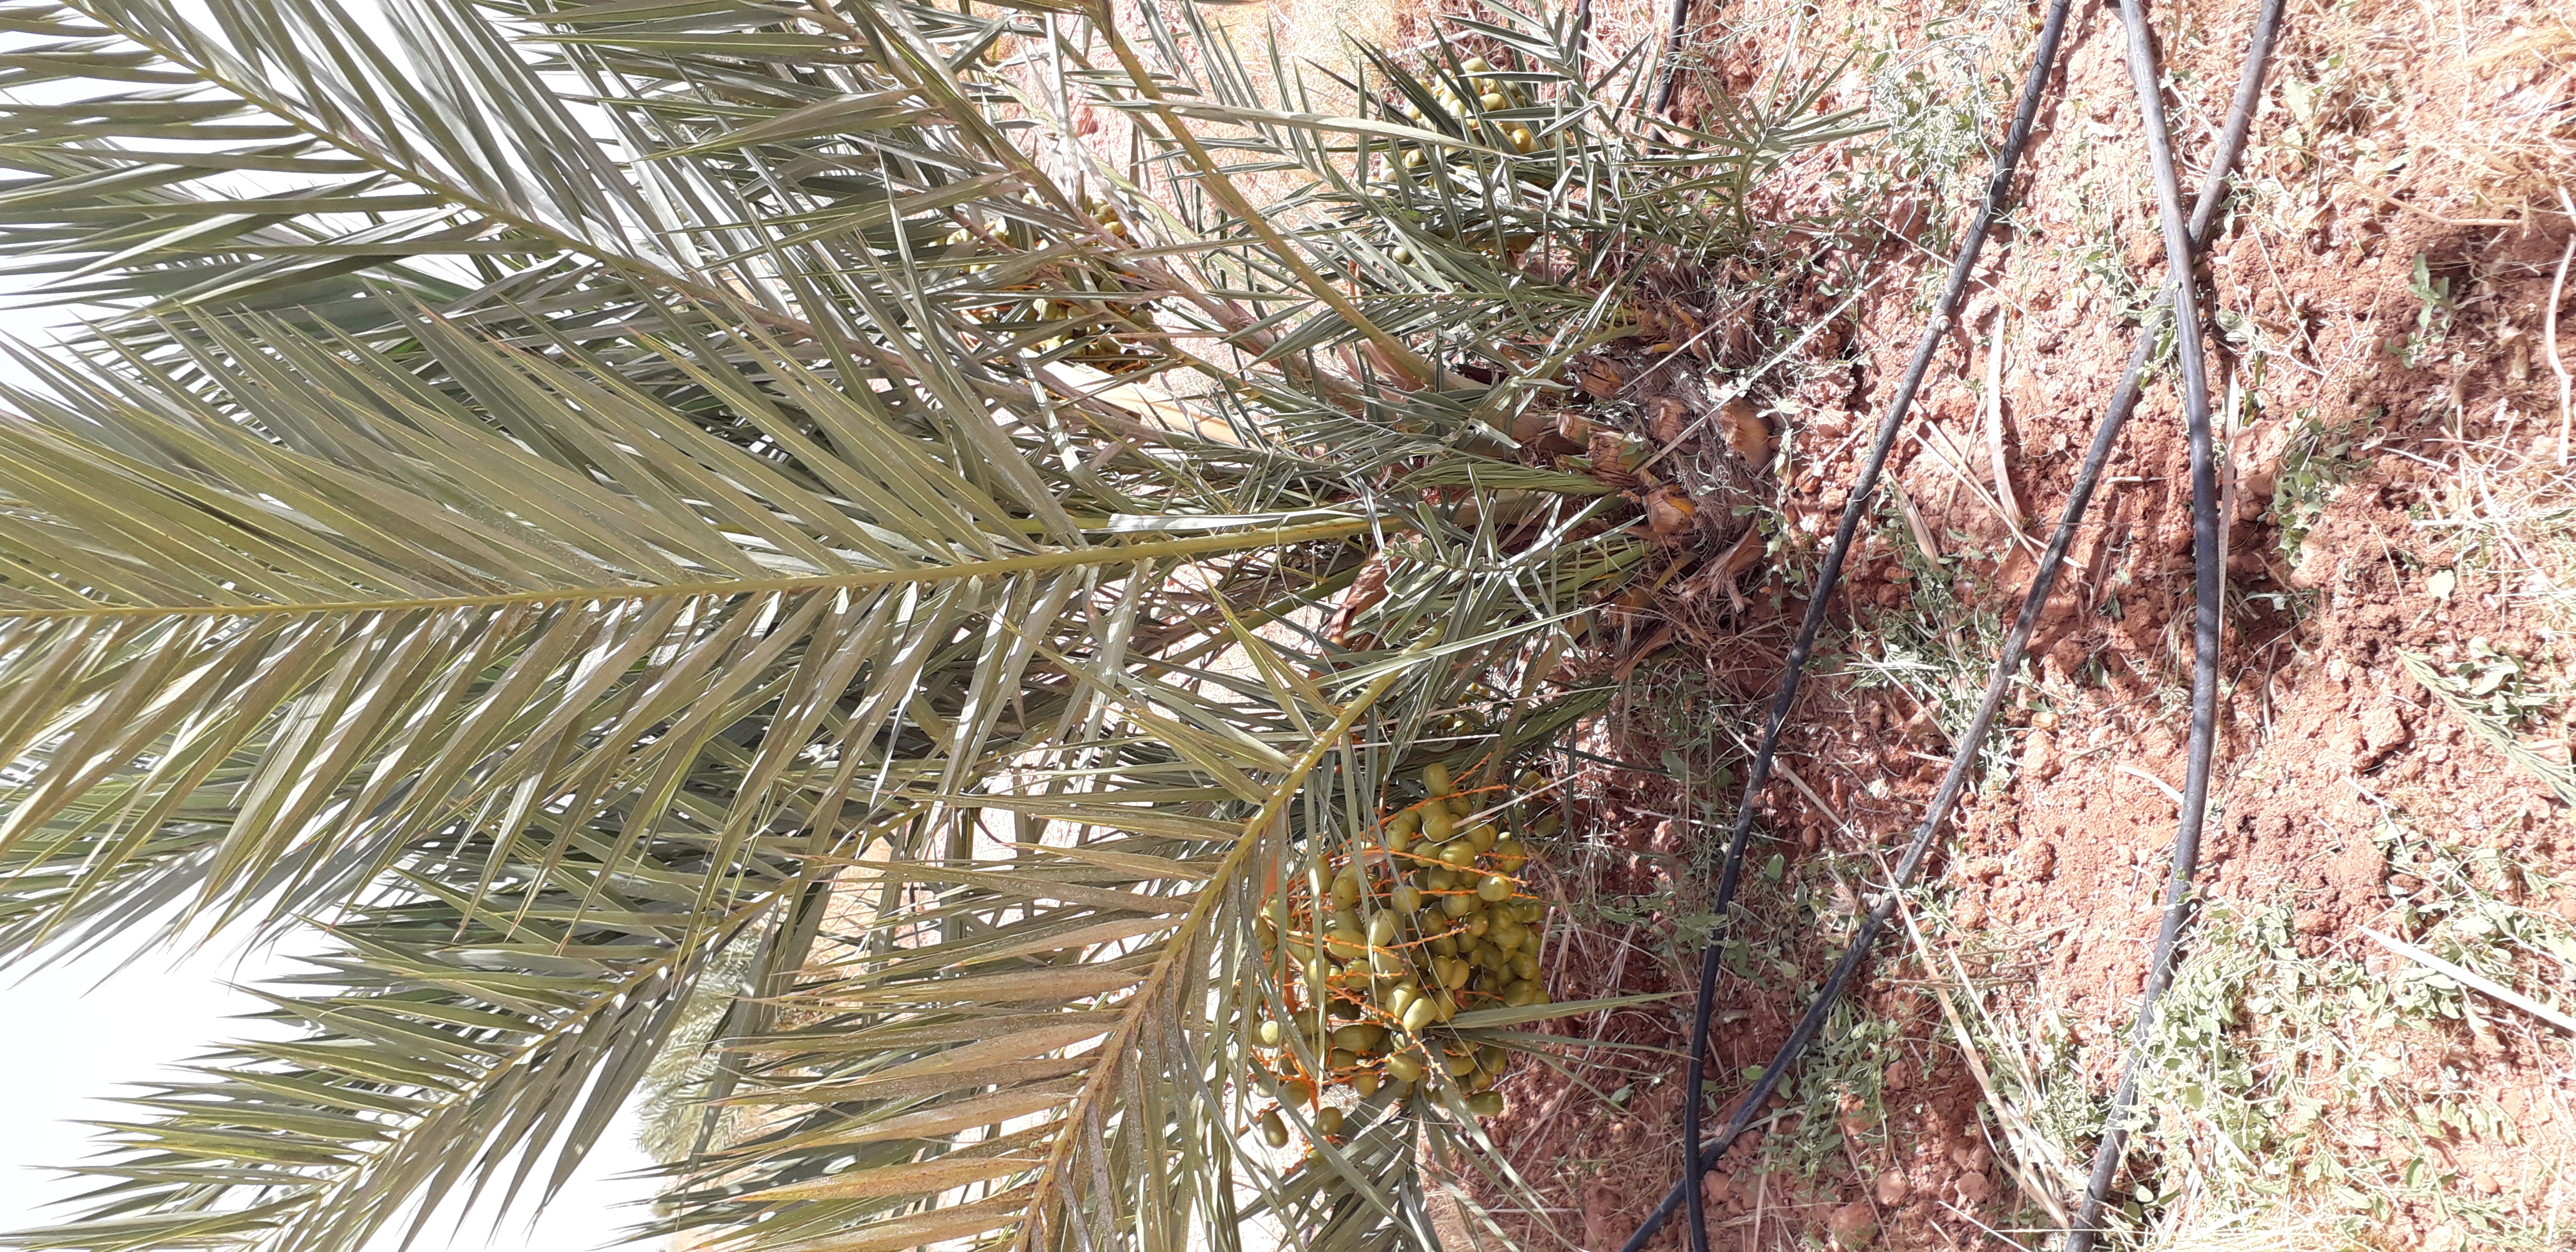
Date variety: Boufagous